Ananda Mahidol

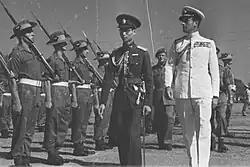
King Ananda Mahidol and Louis Mountbatten on 19 January 1946

Only after the end of World War II could Ananda Mahidol return to Thailand. He returned for a second visit in December 1945 with a degree in law. Despite his youth and inexperience, he quickly won the hearts of the Thai people, who had continued to revere the monarchy through the upheavals of the 1930s and 1940s. The Thai were delighted to have their king amongst them once again. One of his well-remembered activities was a highly successful visit to Bangkok's Chinatown Sampheng Lane, which was intended to defuse the post-war tensions that lingered between Bangkok's ethnic Chinese and Thai people.